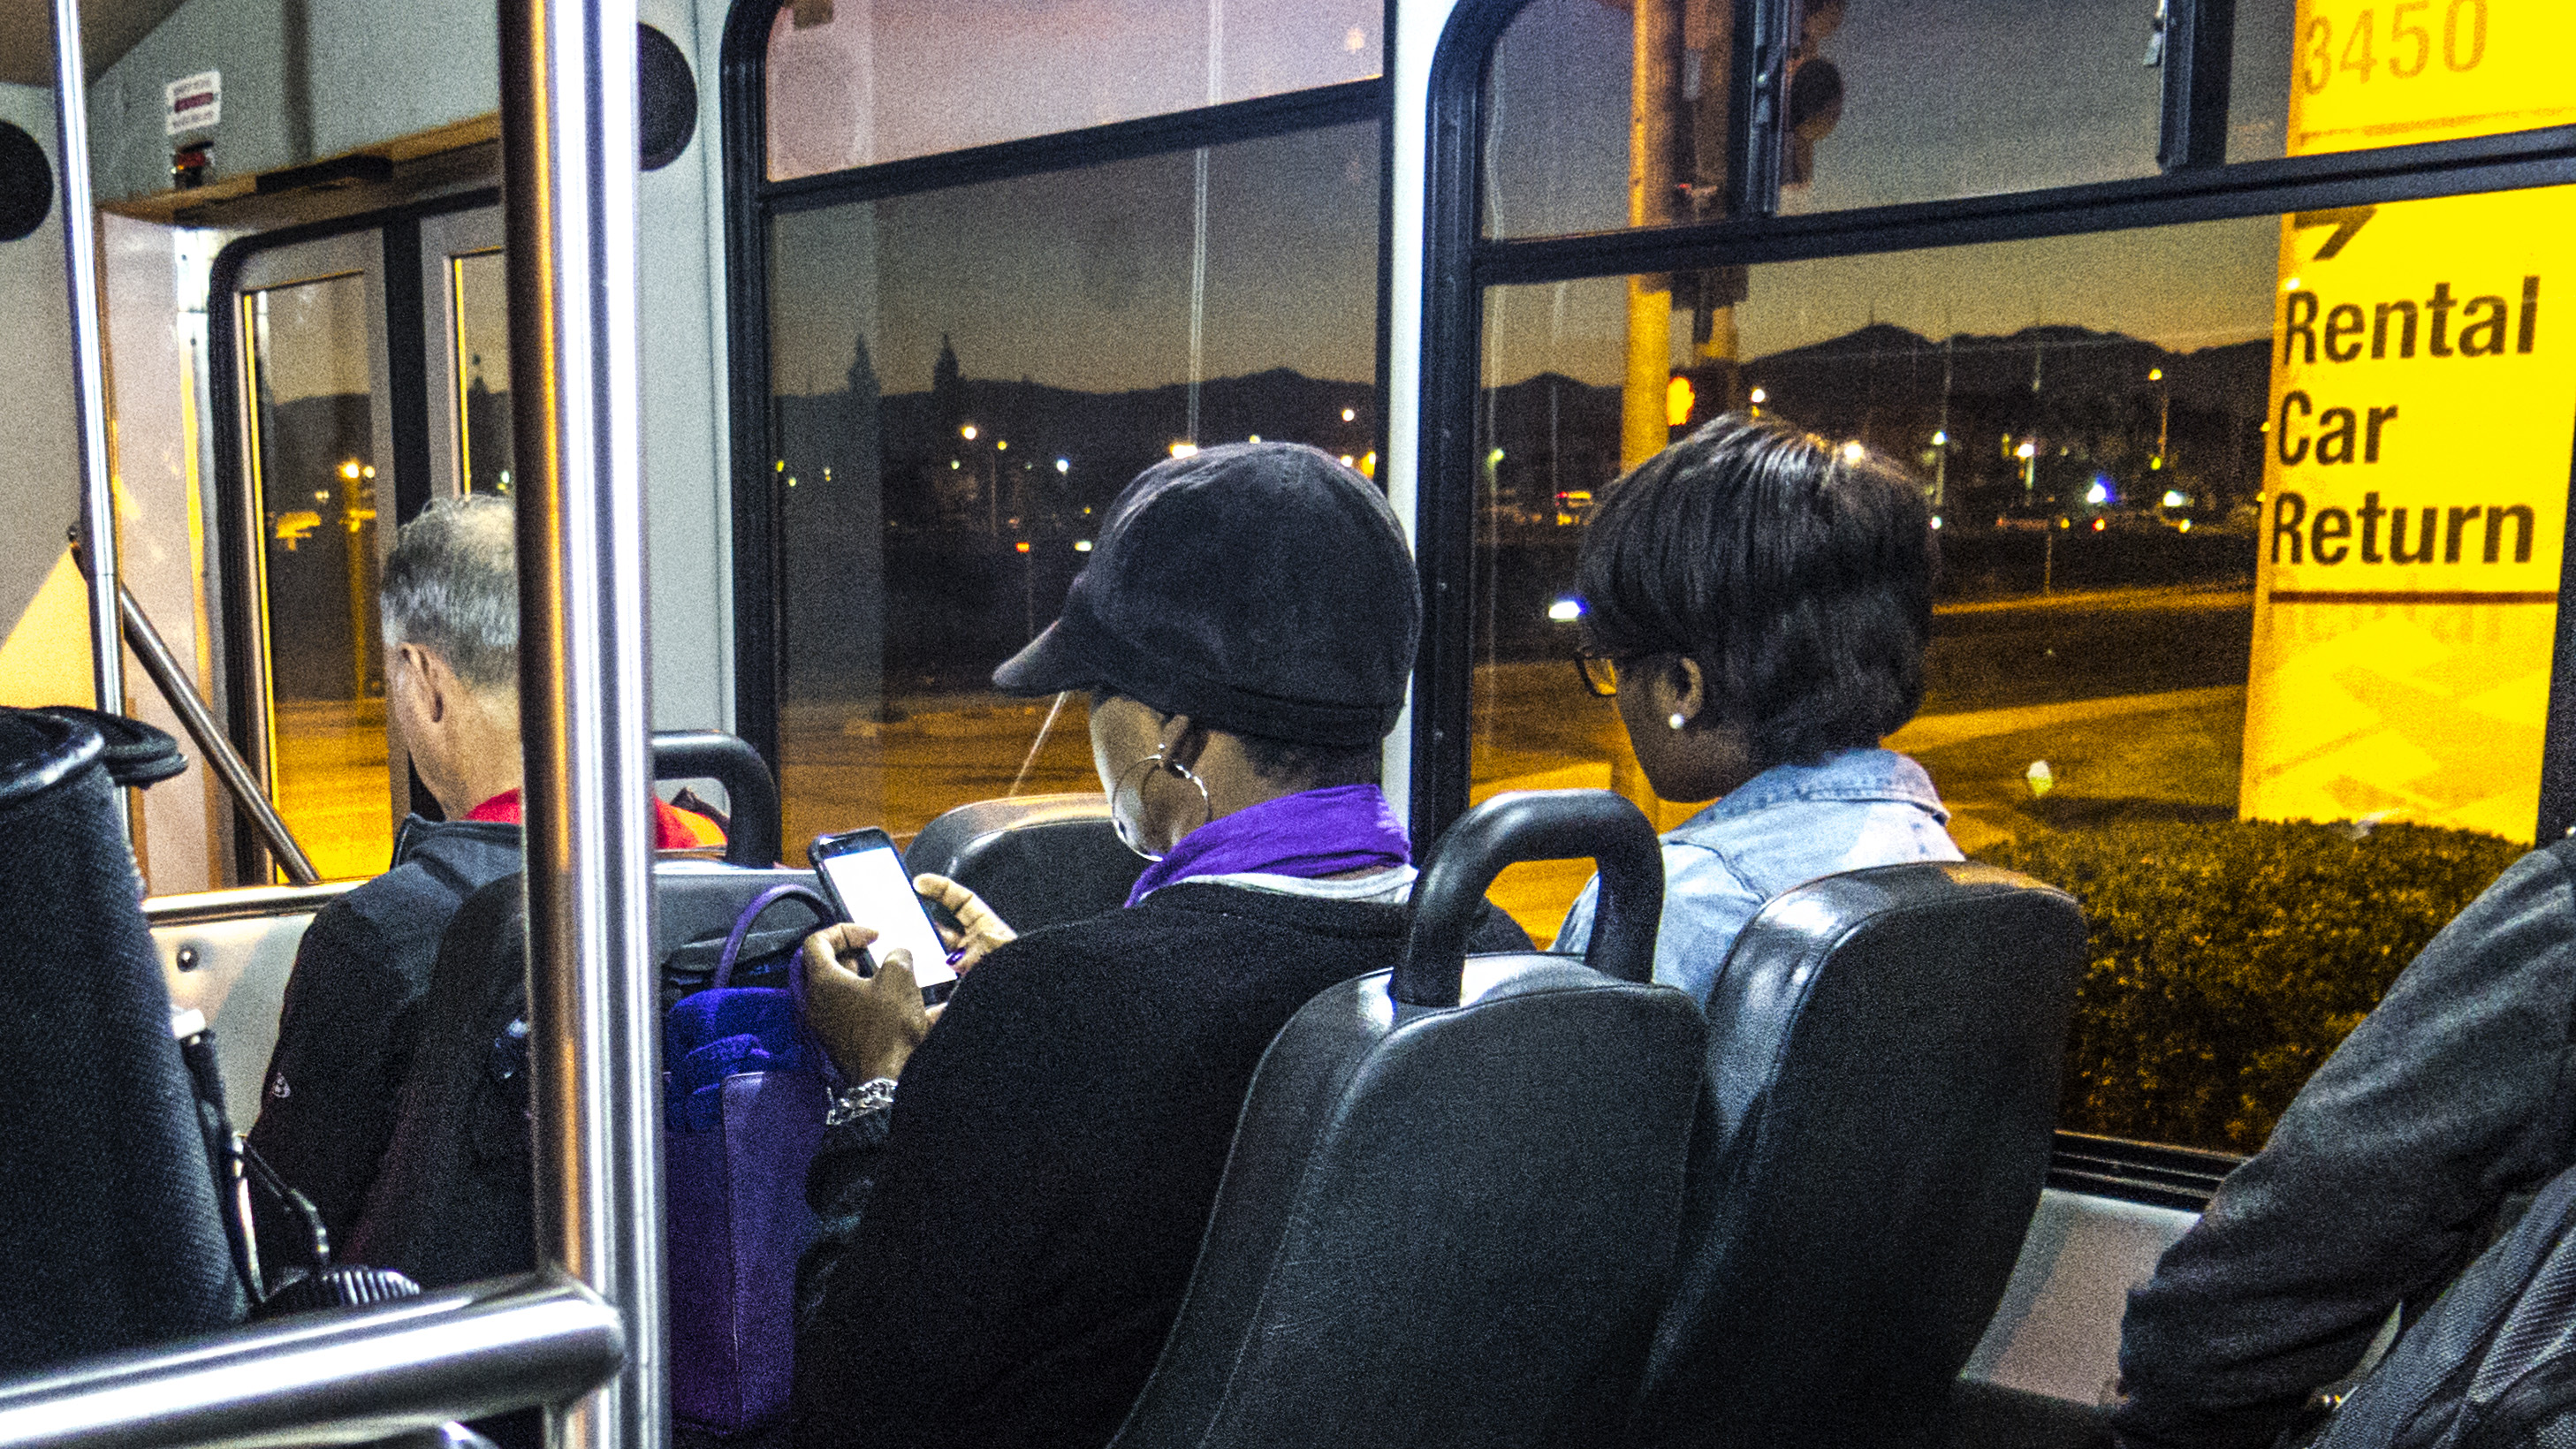
sunrise, travel, transport, vehicle, california, public transport, 2015, ontario, 365, passenger, 3652015imstillstanding, ont, rentalcar, ontarioairport, shuttlebus, ontarioca, rentalcarreturn